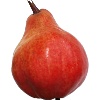
Label: Pear Red 1